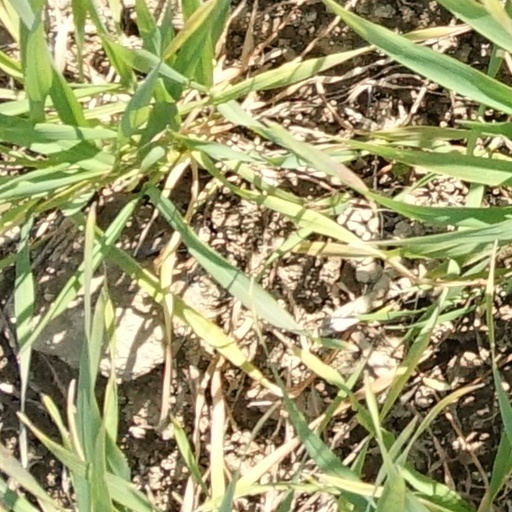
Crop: wheat